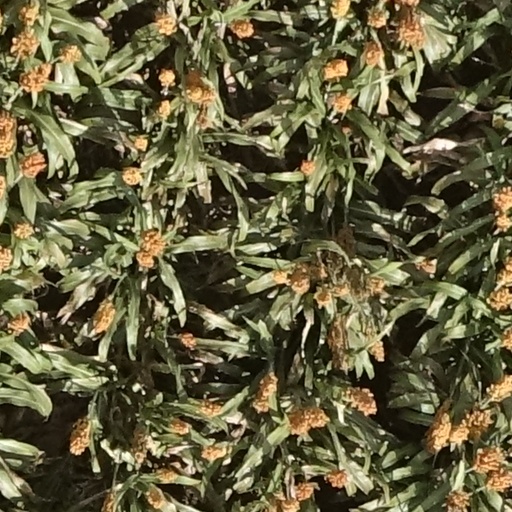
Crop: sorghum